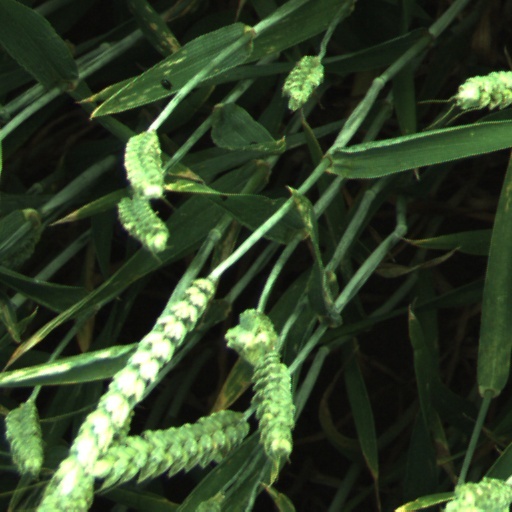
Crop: wheat